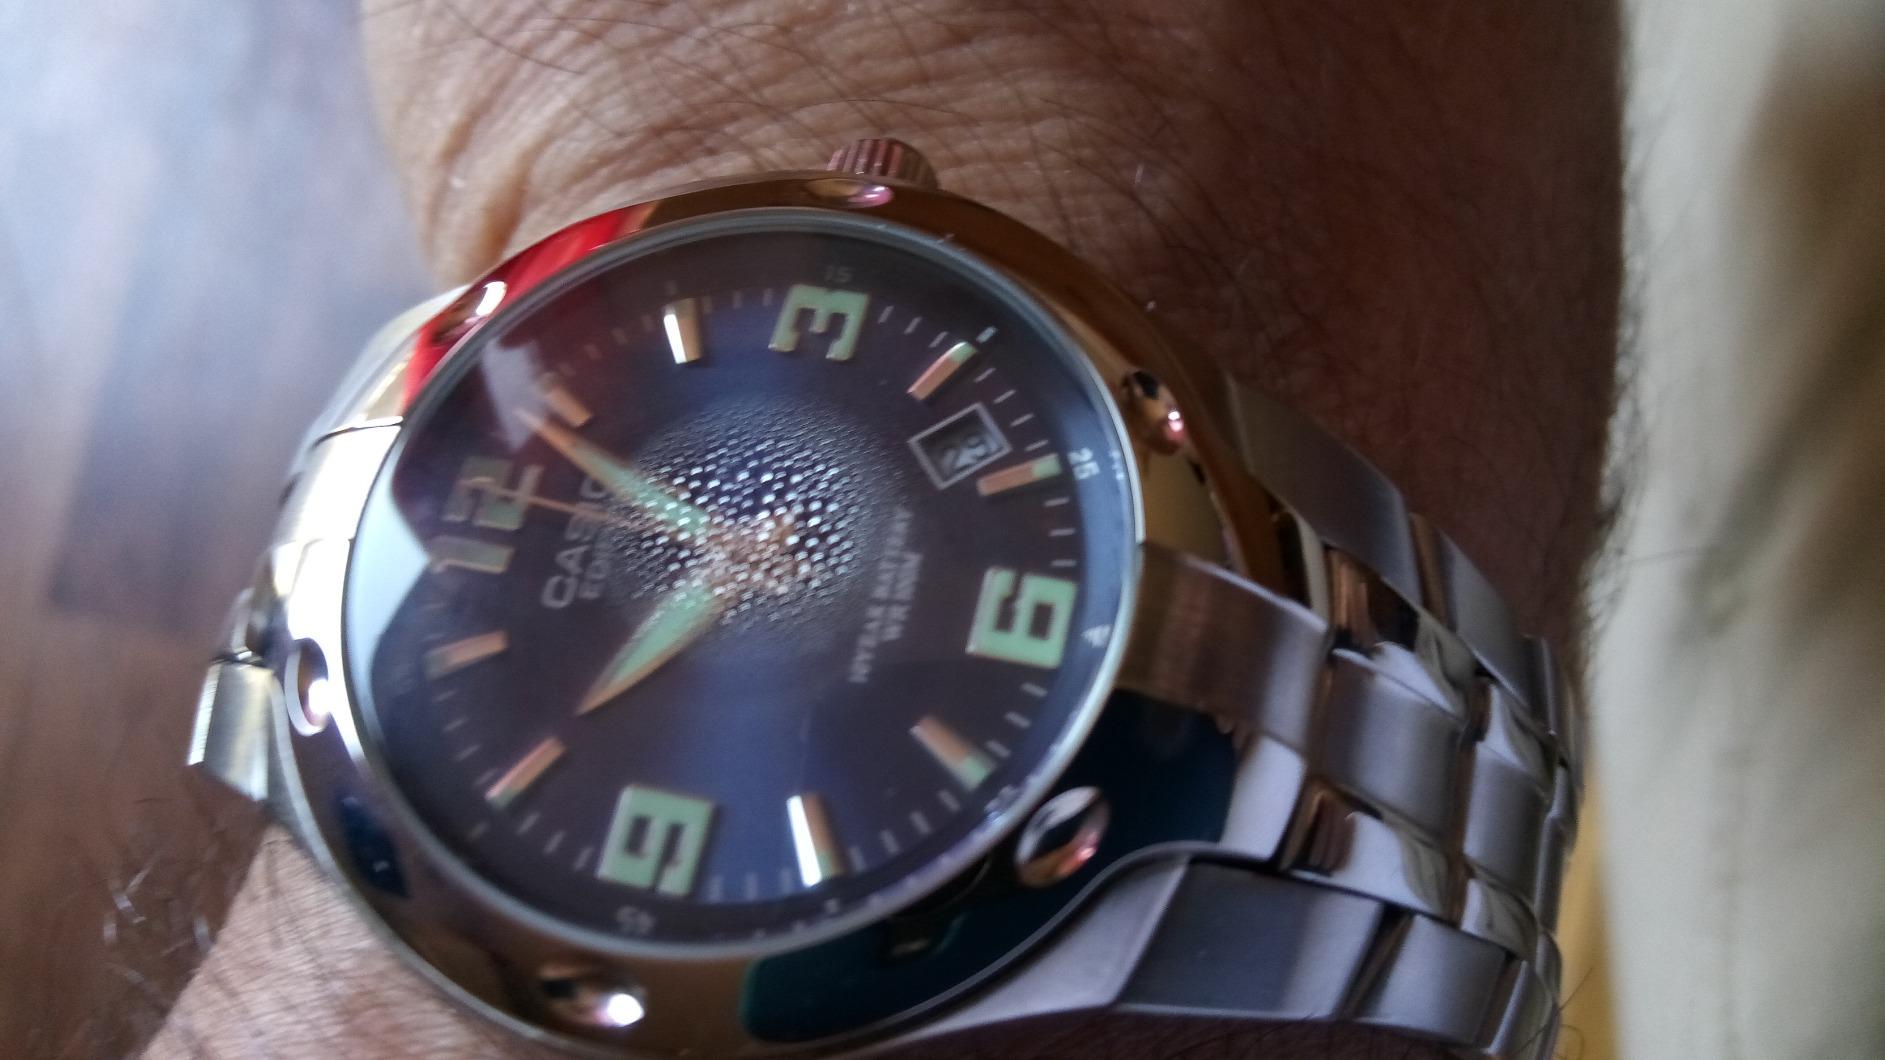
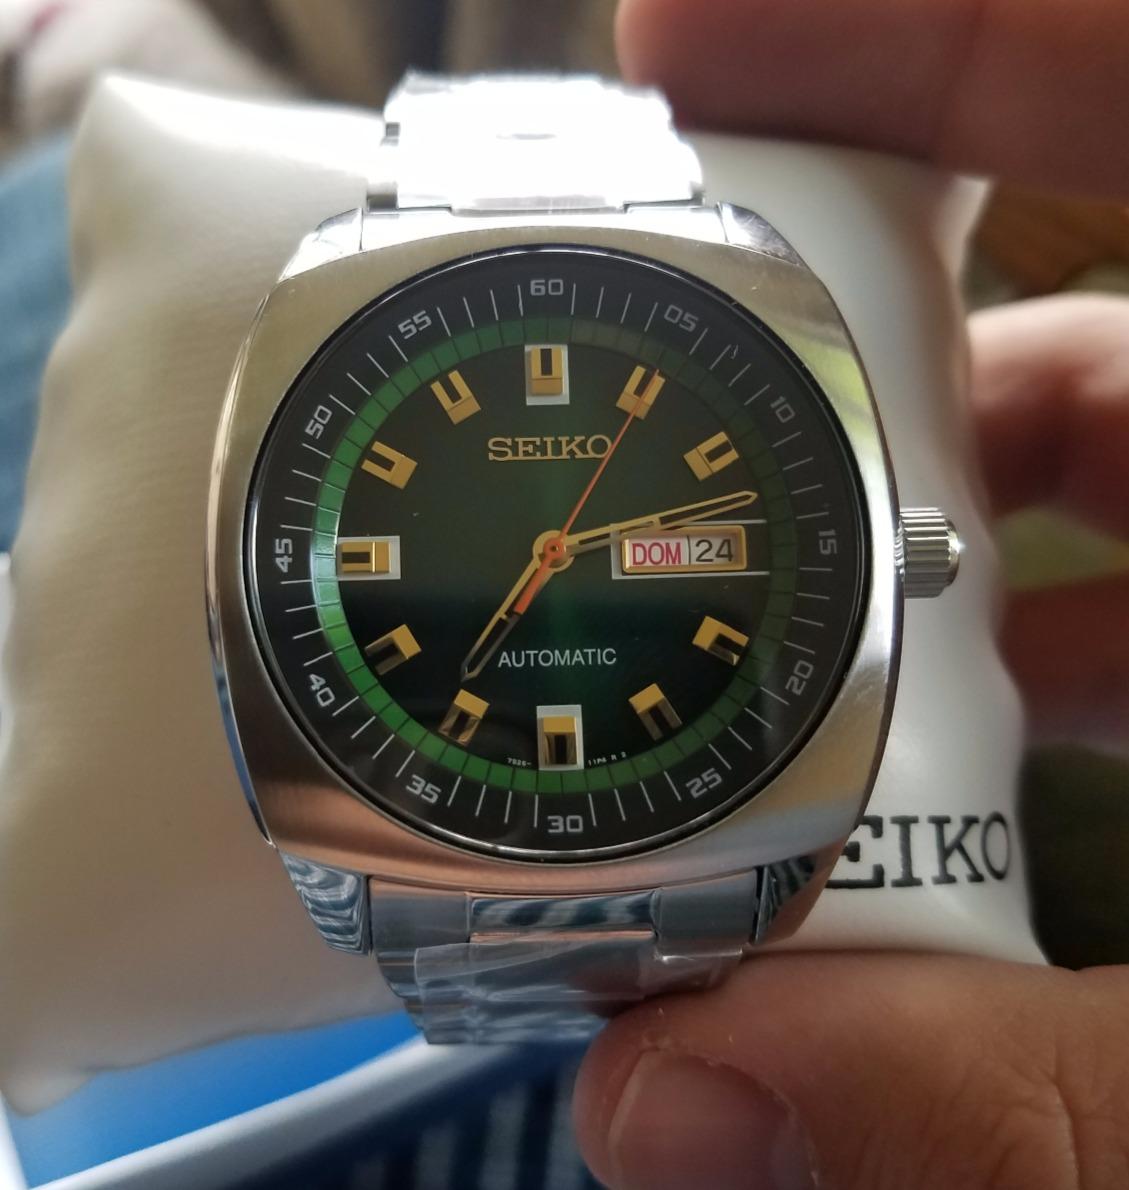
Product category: accessories_watch
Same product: no